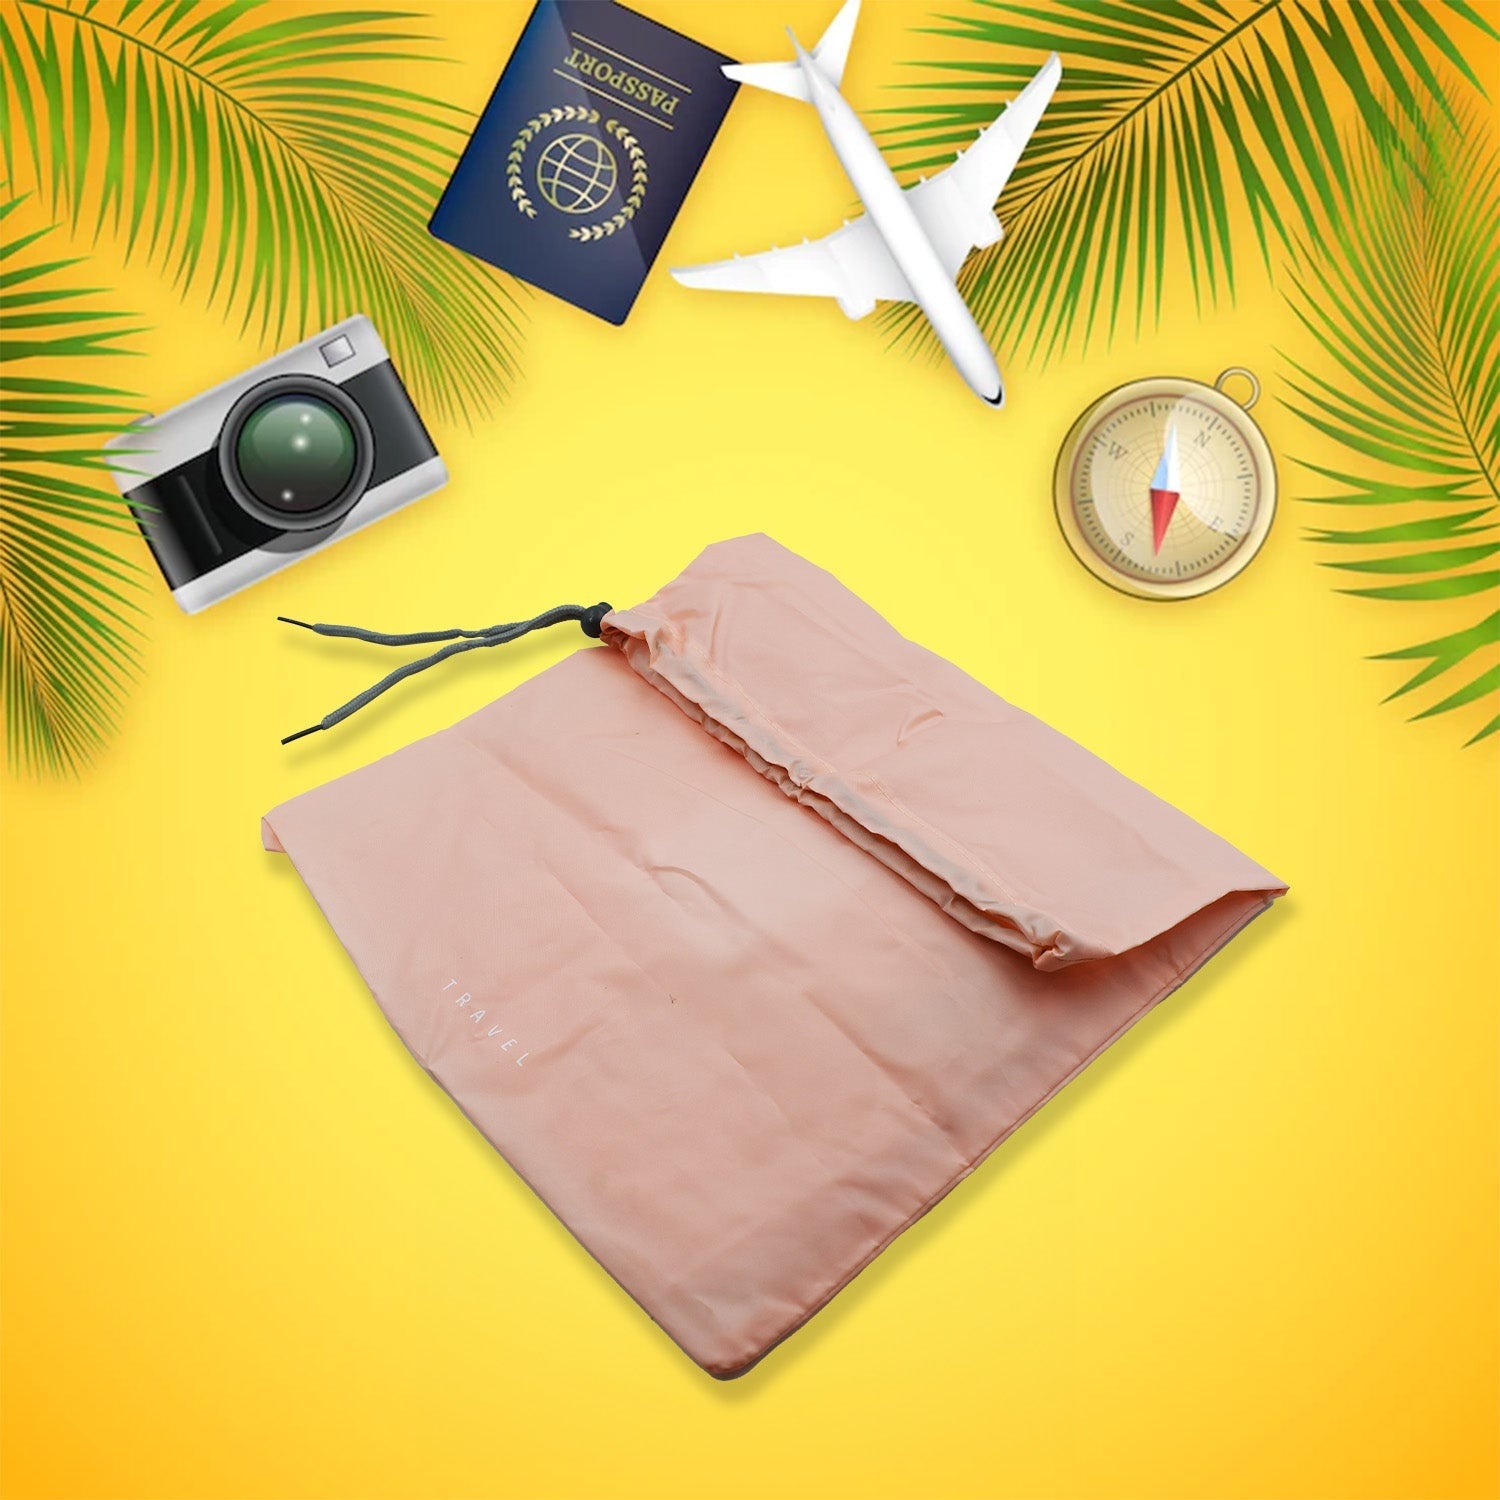
Travel Storage Bag Waterproof Nylon Drawstring Pouch Men and Women Folding Clothes Classified Organizers Packing Shoes Luggage Bags (4 Pc Set)
4510 Travel Storage Bag Waterproof Nylon Drawstring Pouch Men and Women Folding Clothes Classified Organizers Packing Shoes Luggage Bags (4 Pc Set) Description :- It's convenient for you to store and take out things, convenient for your journey Lightweight, space-saving, and reusable design Drawstring bags are made of waterproof nylon fabric, good to keep stuff away from water With different sizes and various bright colors, meet all your need Perfect for Storage of sport shoes, accessories, toys, small electronics etc Premium High Quality Product Dimension :- Volu. Weight (Gm) :- 135 Product Weight (Gm) :- 58 Ship Weight (Gm) :- 135 Length (Cm) :- 16 Breadth (Cm) :- 13 Height (Cm) :- 3
Brand: Infinity Store
Category: Luggage & Bags > Luggage Accessories > Packing Organizers